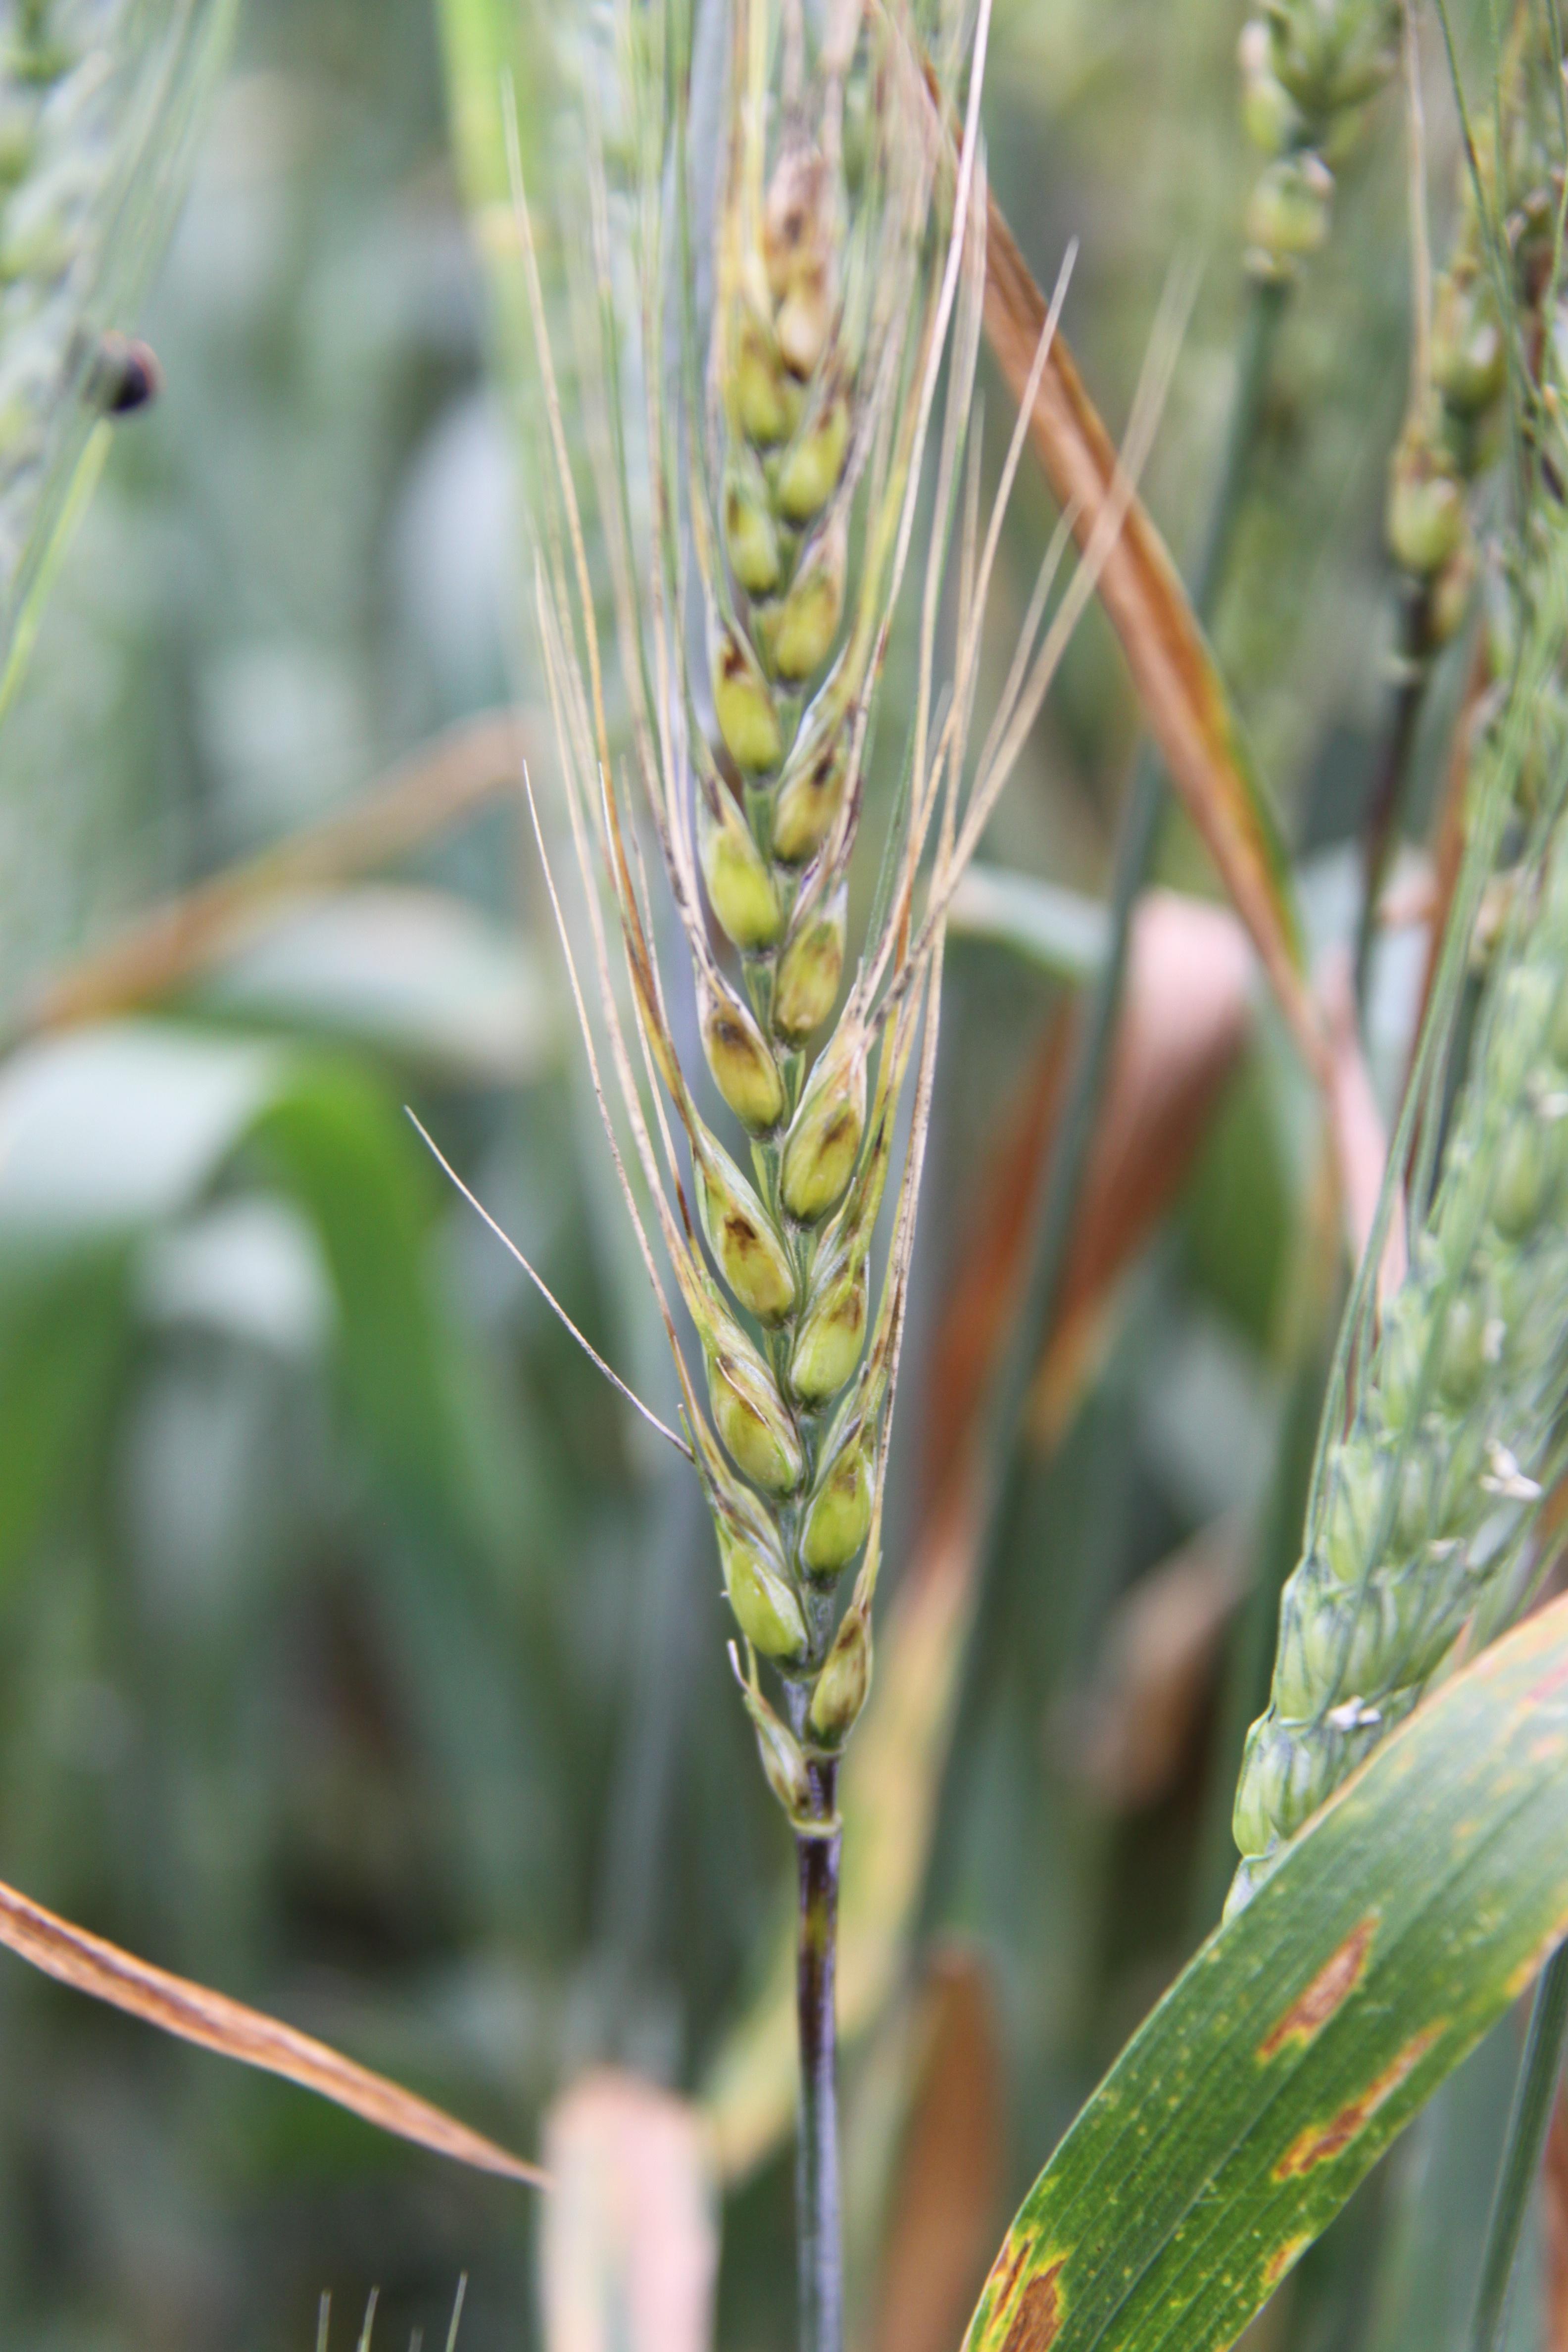
Plant: Wheat
Disease: wheat bacterial leaf streak (black chaff)